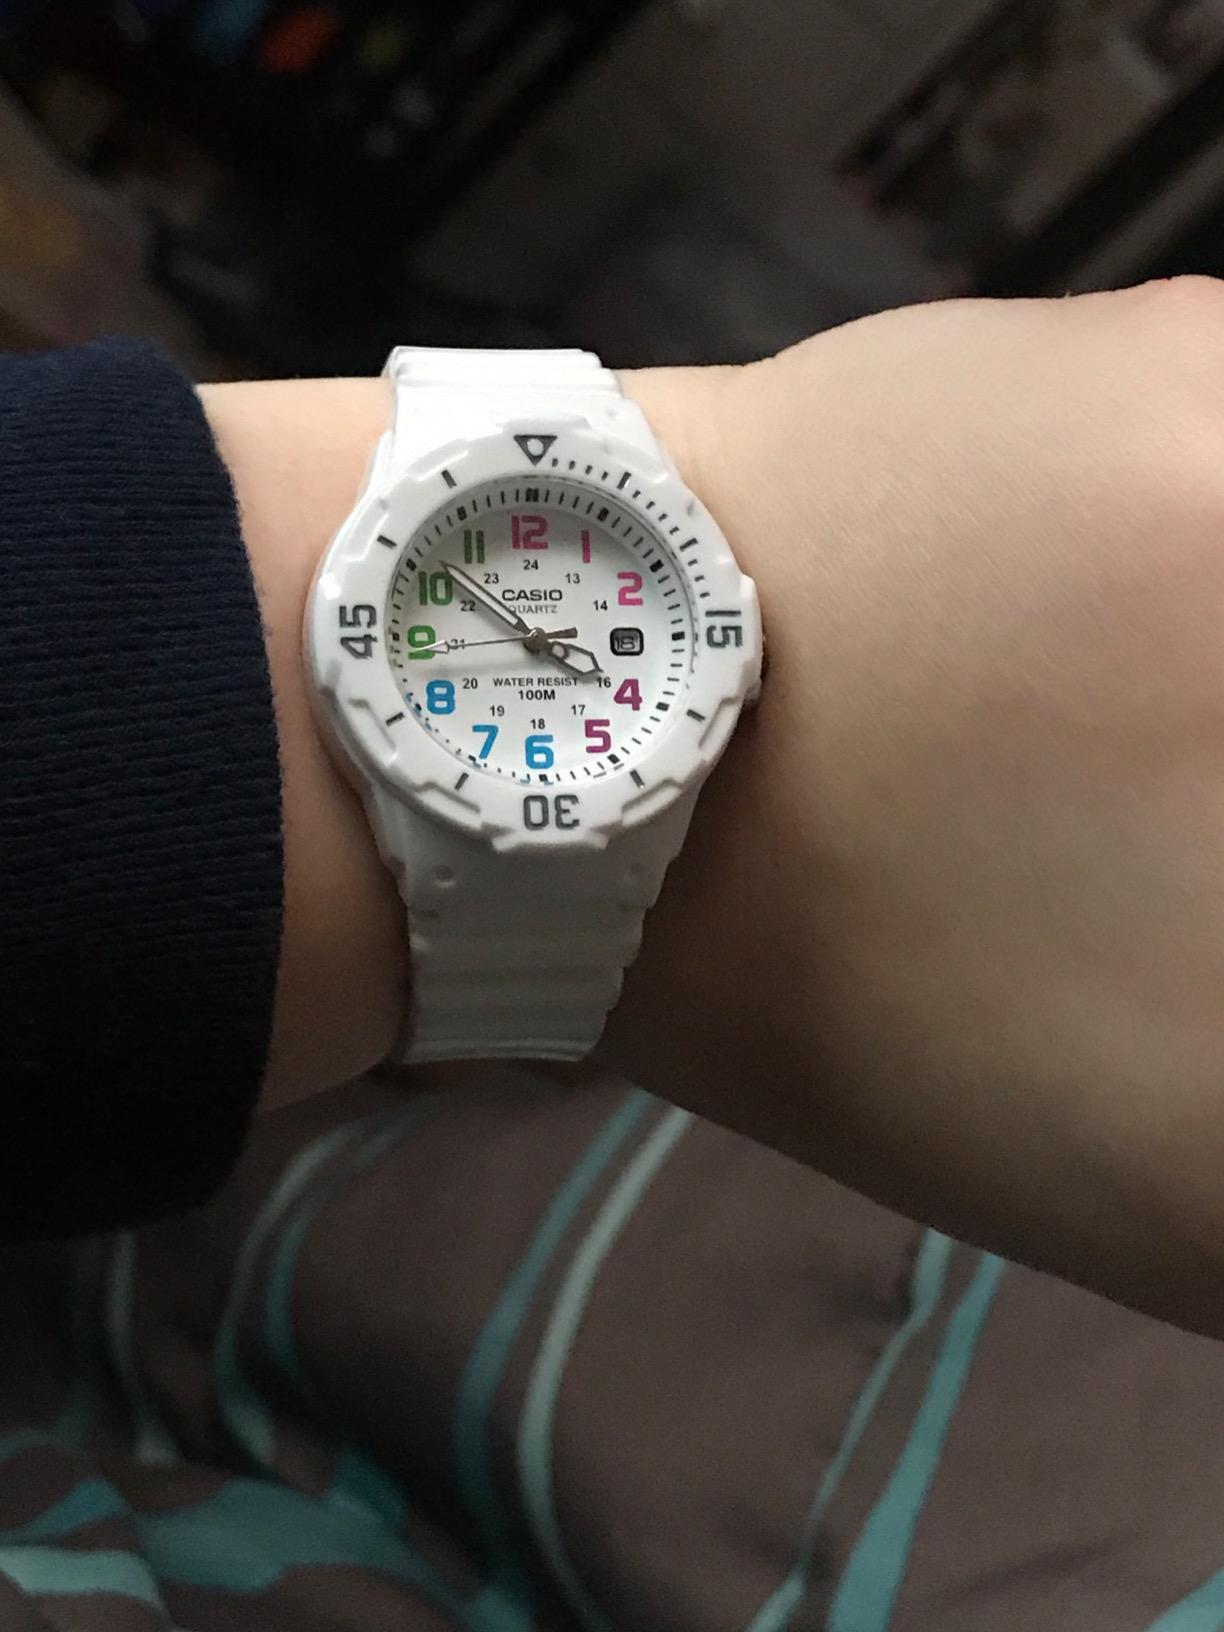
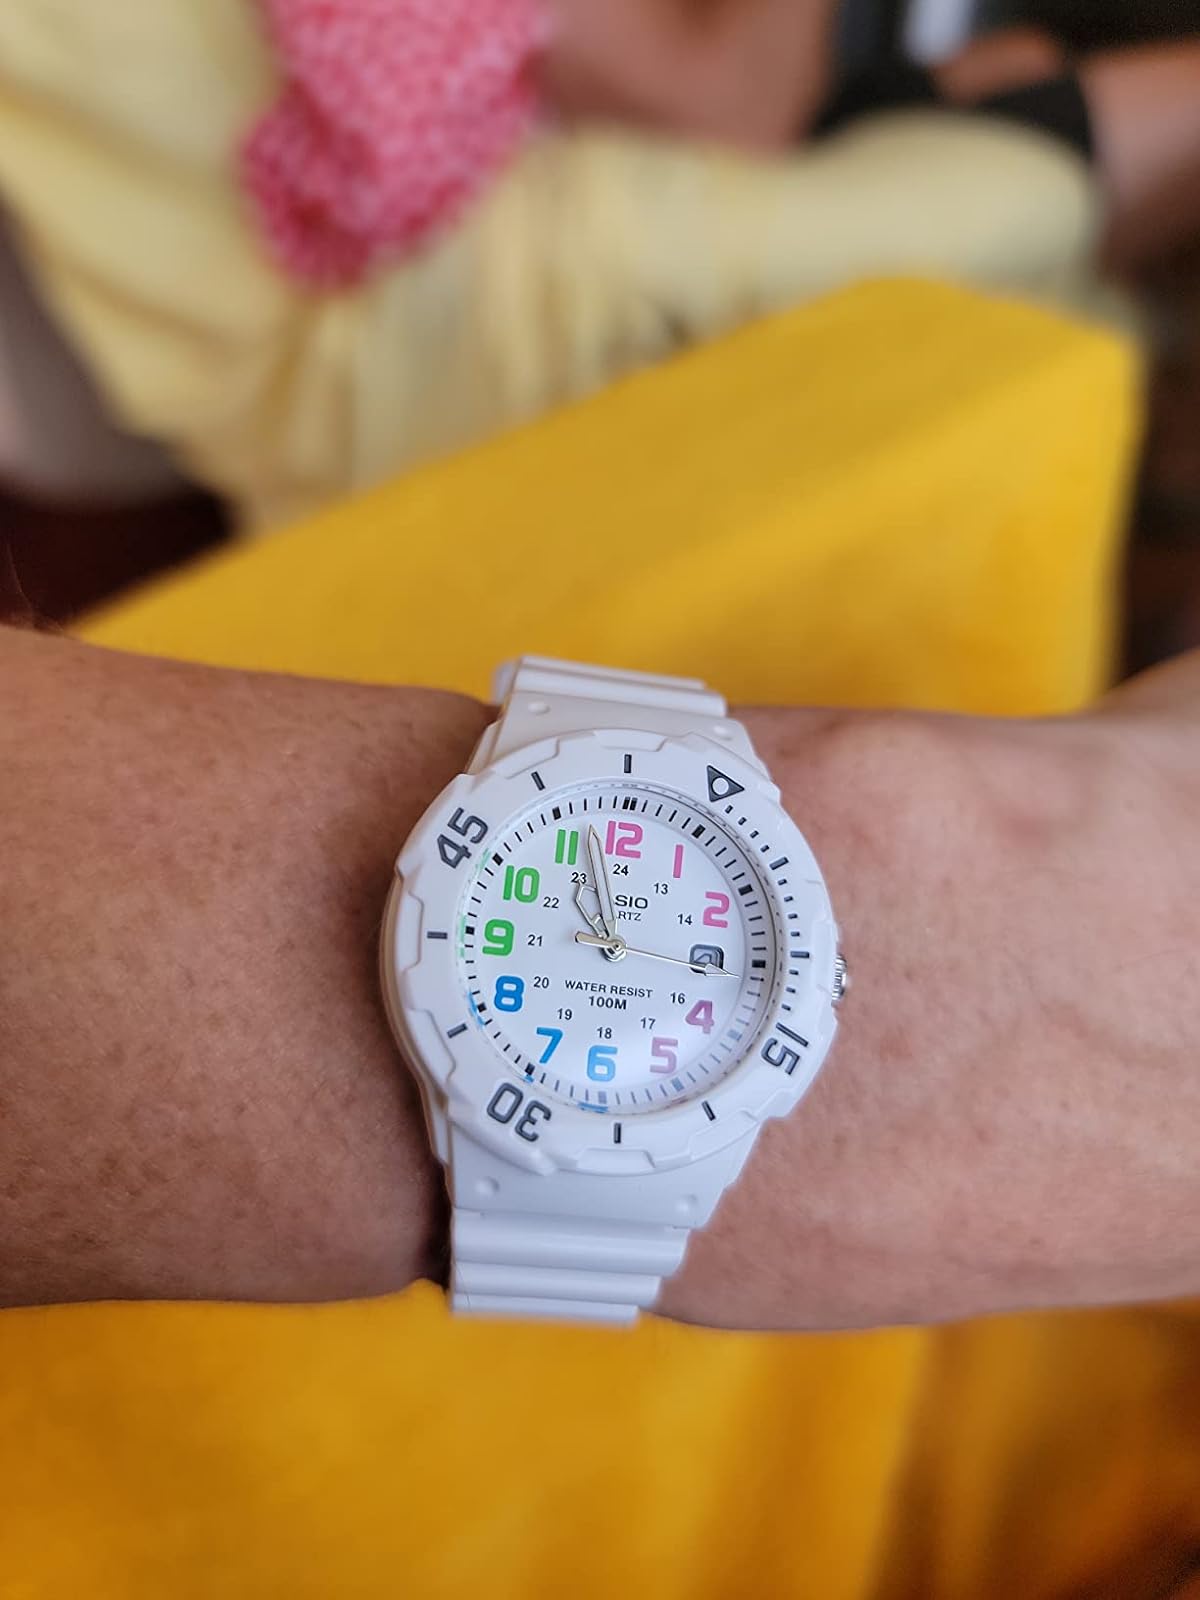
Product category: accessories_watch
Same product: yes